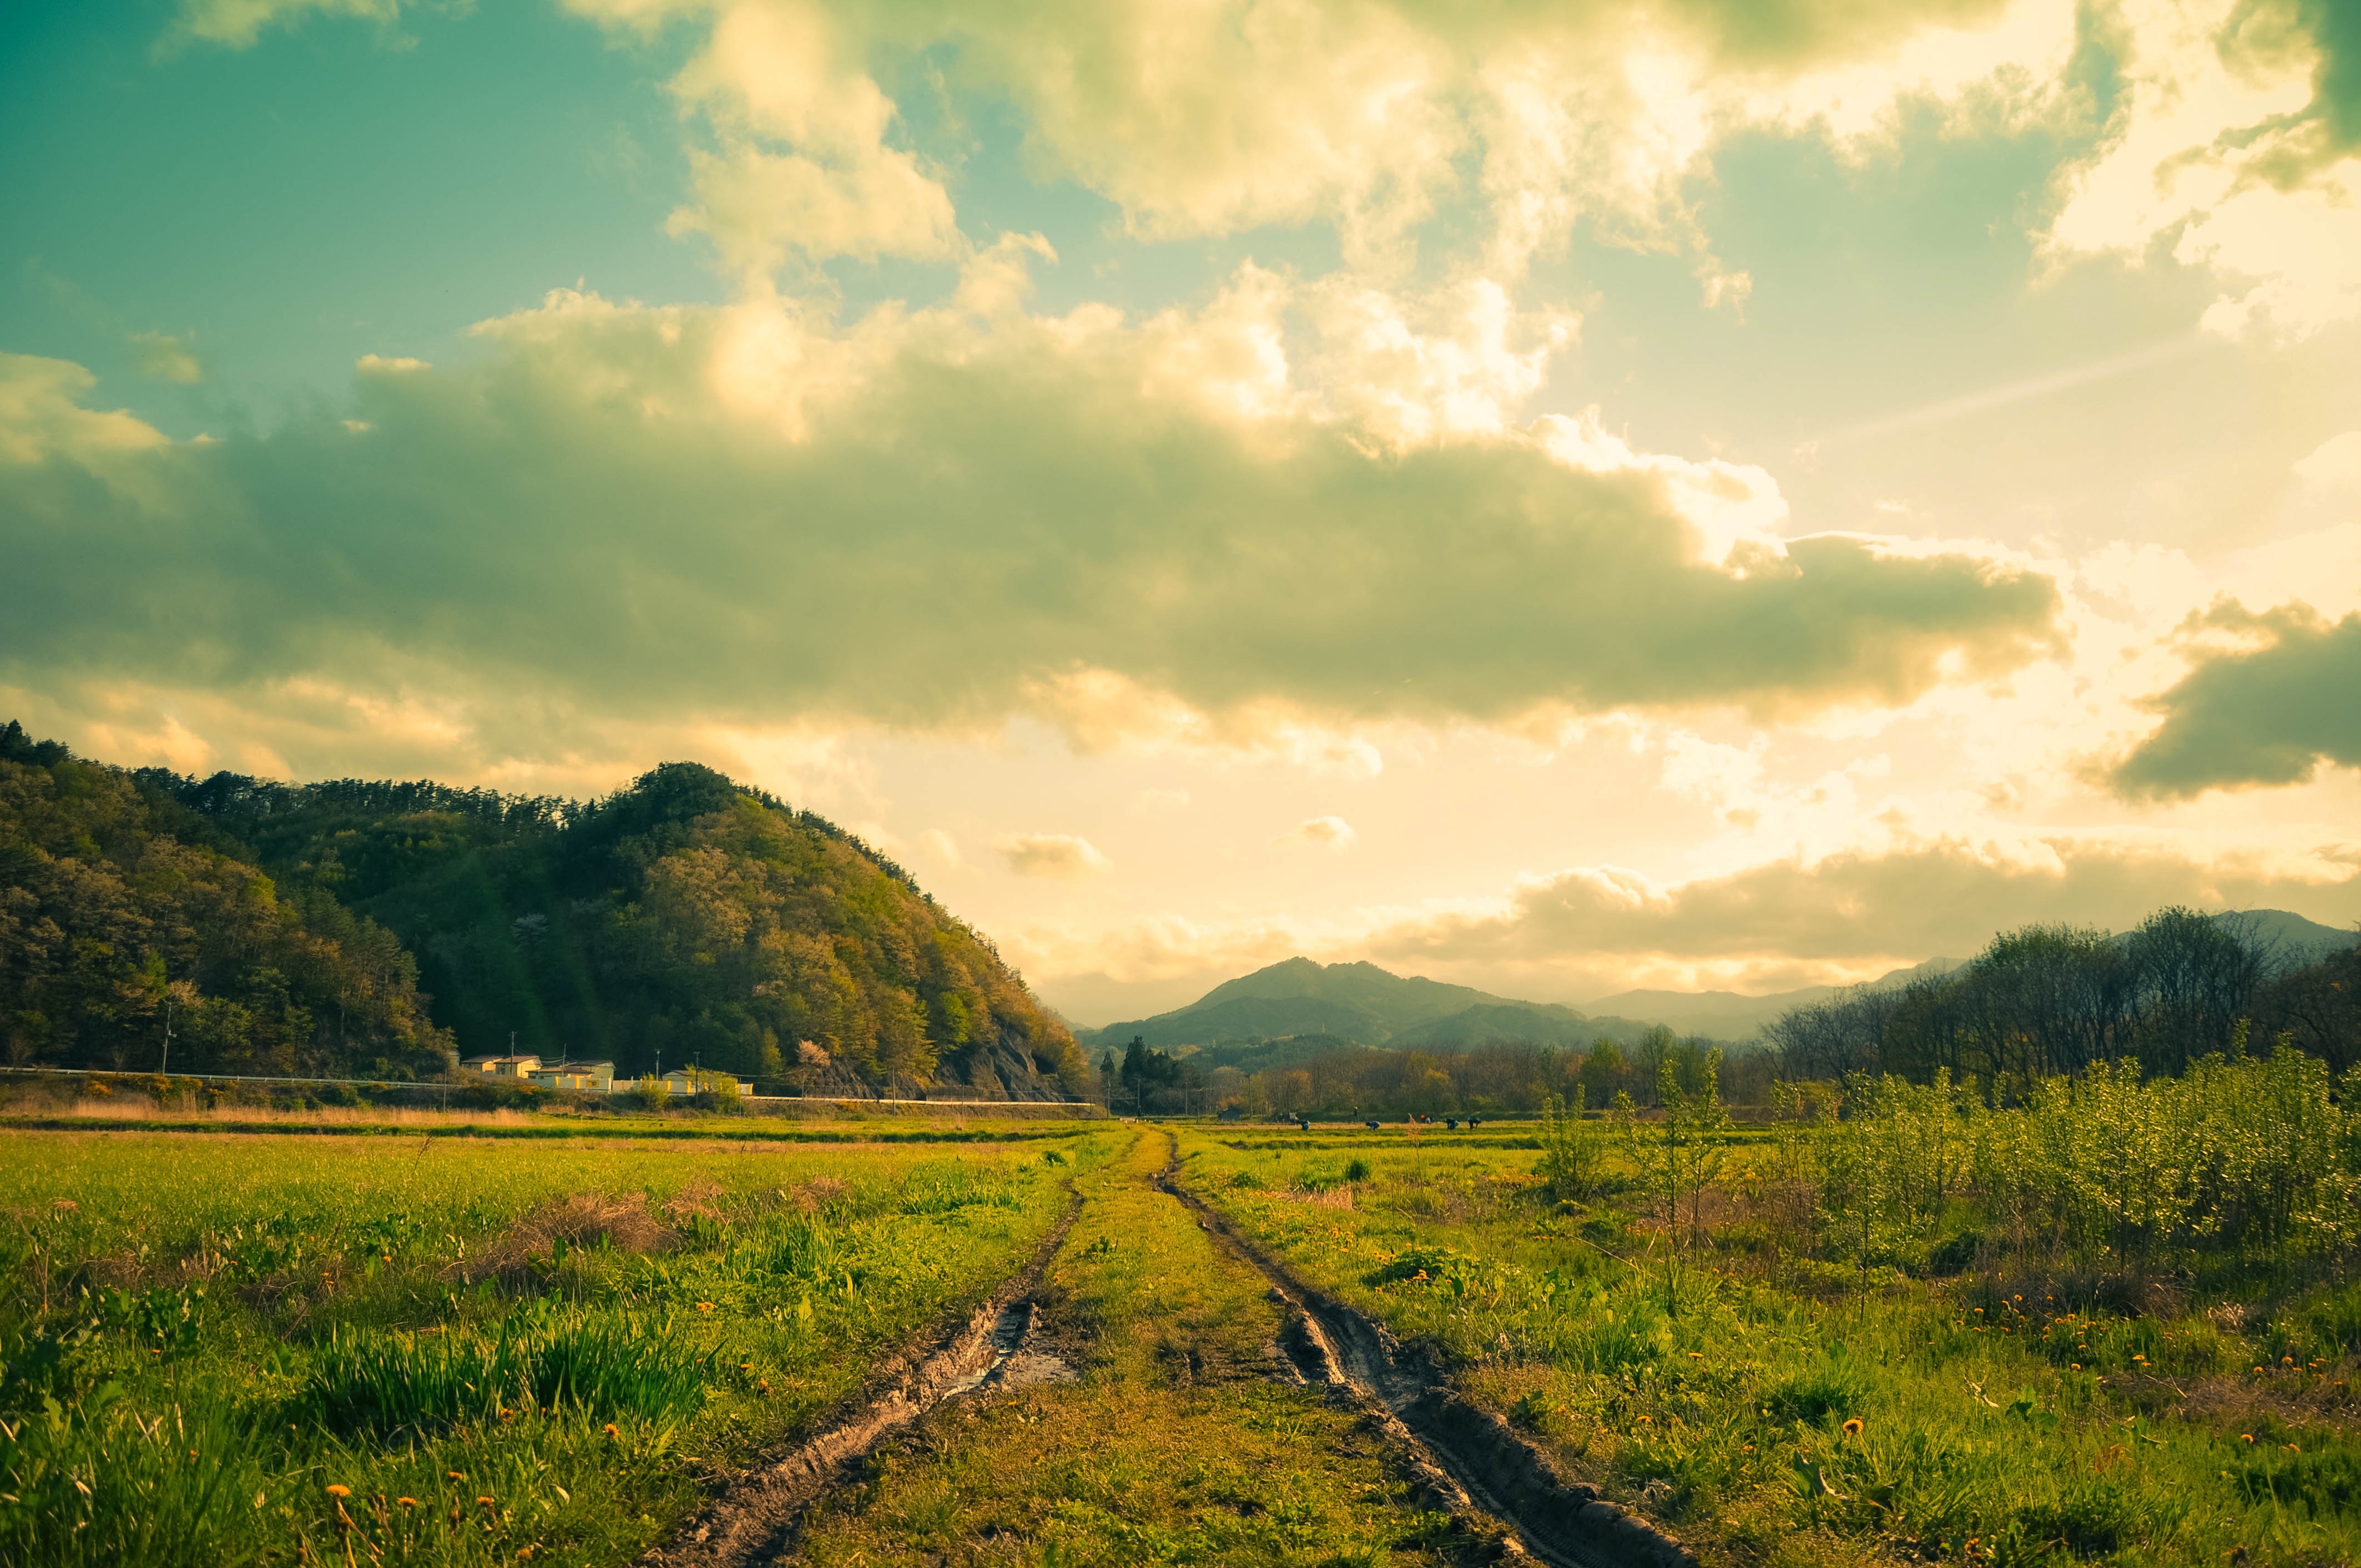
landscape, tree, nature, grass, horizon, mountain, cloud, sky, sunset, field, meadow, prairie, sunlight, morning, hill, valley, green, autumn, agriculture, plain, grassland, rural area, meteorological phenomenon, atmospheric phenomenon